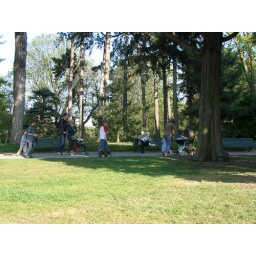
Little girl (mostly hidden) with little sibling in the stroller being pushed by mom. They are being chased by the little boys with the truck.